Strategic Air Command

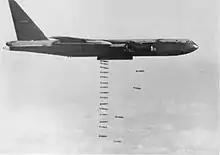
B-52D dropping bombs over Vietnam, circa 1970.

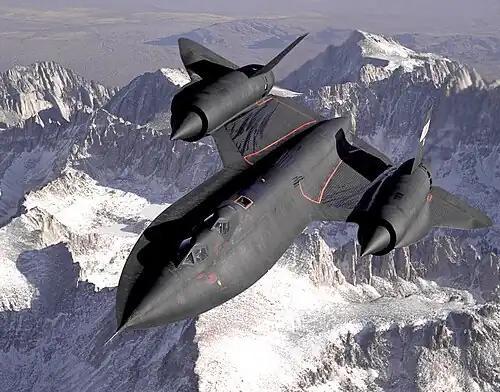
SAC SR-71 Blackbirds & U-2s deployed to the Vietnam War and conducted "Lucky Dragon" surveillance along North Vietnam and China borders (later named "Trojan Horse", "Olympic Torch", "Senior Book", and "Giant Dragon").

In 1961, following the Berlin Crisis, President John F. Kennedy increased the number of SAC aircraft on alert to 50 percent and during periods of increased tensions SAC kept some B-52 airborne in the event of a surprise attack. In 1962, SAC gained full control of the various "Q Areas" developed by Sandia Laboratories for nuclear weapon storage adjacent to Loring AFB (Site E (Maine)/Caribou AFS), Ellsworth AFB (Site F (South Dakota)/Rushmore AFS), Fairchild AFB (Site G (Washington)/Deep Creek AFS), Travis AFB (Site H (California)/Fairfield AFS), and Westover AFB (Site I (Massachusetts)/Stony Brook AFS). These adjunct sites were subsequently converted to USAF-operated and maintained weapon storage areas (WSAs) in the same manner as WSAs on other SAC bases.